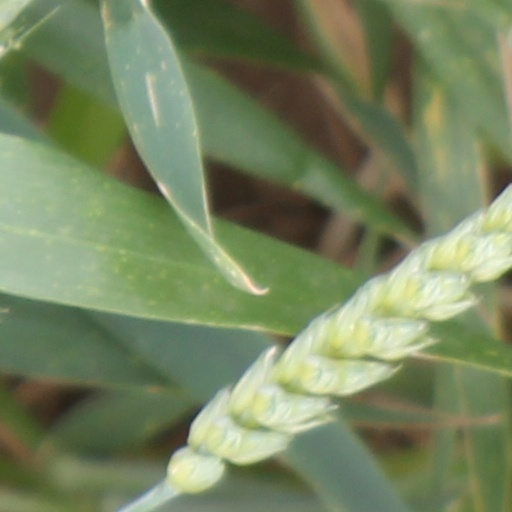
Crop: wheat